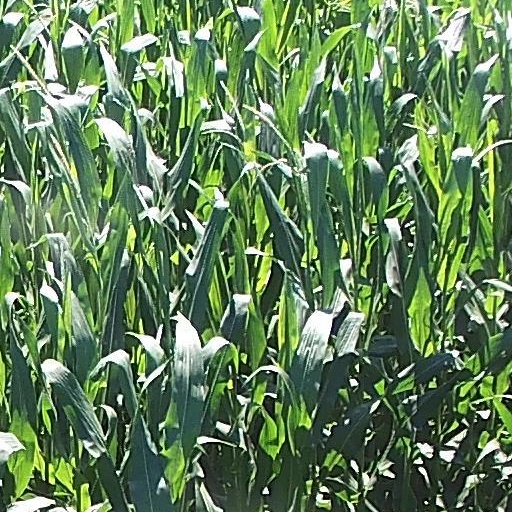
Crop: maize; corn